Nishapur

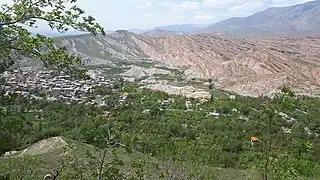
A view of Buzhan, a village and a tourist hot-spot near the east-north of the city of Nishapur, April 2019.

The reconstruction of the Mausoleum of Omar Khayyam in Nishapur was commissioned by Reza Shah. Omar's previous tomb was separated from his tomb, and a white marble monument (Current Mausoleum), designed by the Iranian architect Hooshang Seyhoun, was erected over it. This mausoleum became one of the main symbols of the city and one of the known works of the modern Persian architecture. The influence of the architectural design of this mausoleum is visible on the coat of arms of the University of Neyshabur, Neyshabur University of Medical Sciences (NUMS) and other public, civil and private organizations of the city. The construction of the new mausoleum was completed in the year 1963. The Tomb of Kamal-ol Molk was also built in Nishapur and designed by Seyhoun. The Wooden Mosque of Neyshabur was also built in the year 2000.